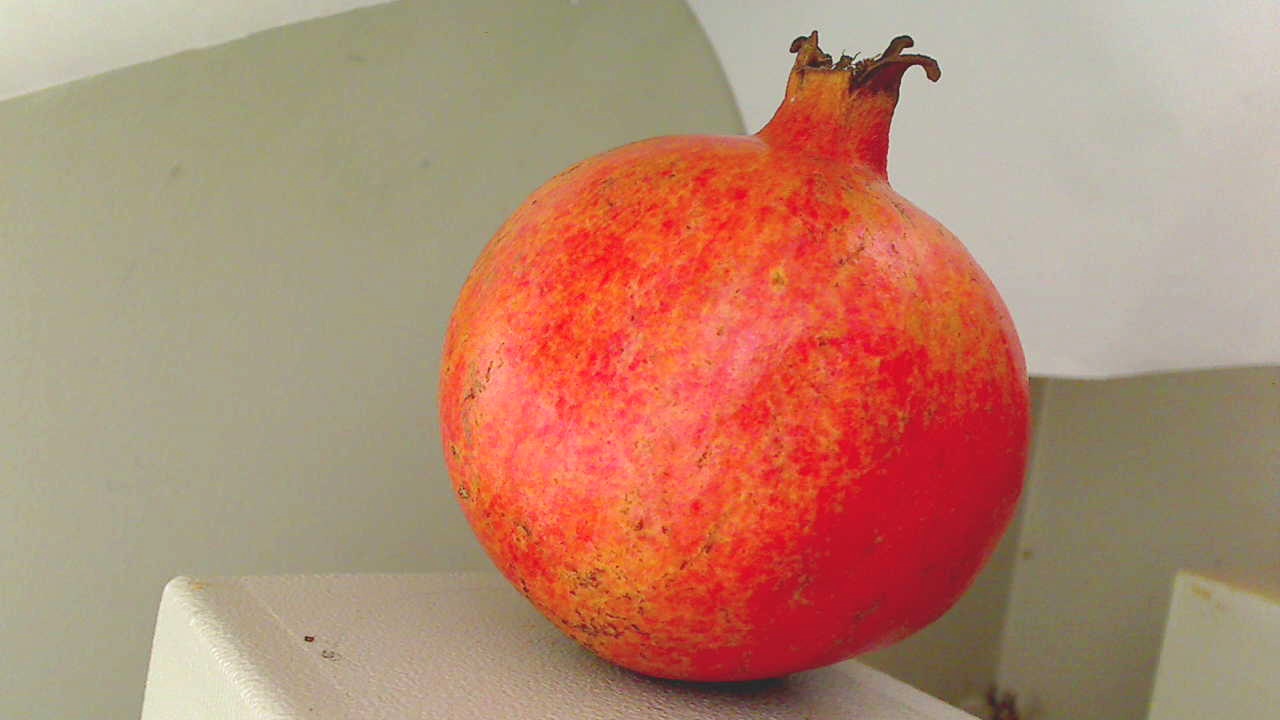
Grade: grade-1
Quality: quality-4